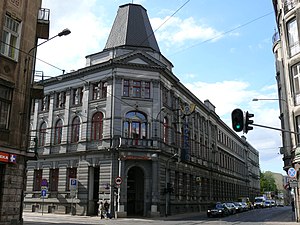
Hovedpostkontoret i Łódź
Hovedpostkontorets bygning i Łódź
Hovedpostkontoret i Łódź ligger på hjørnet af Julian Tuwims gade og Jan Kilińskis gade.